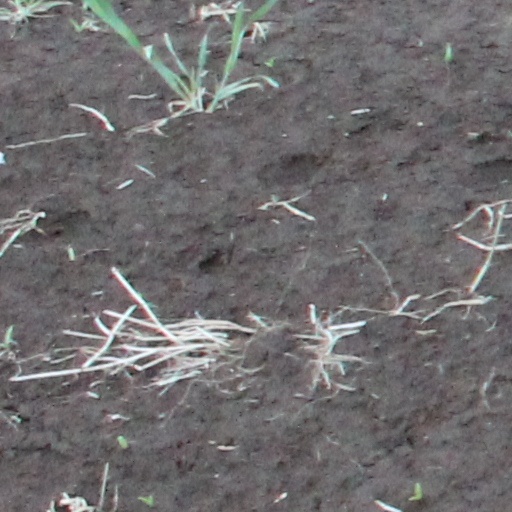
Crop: wheat